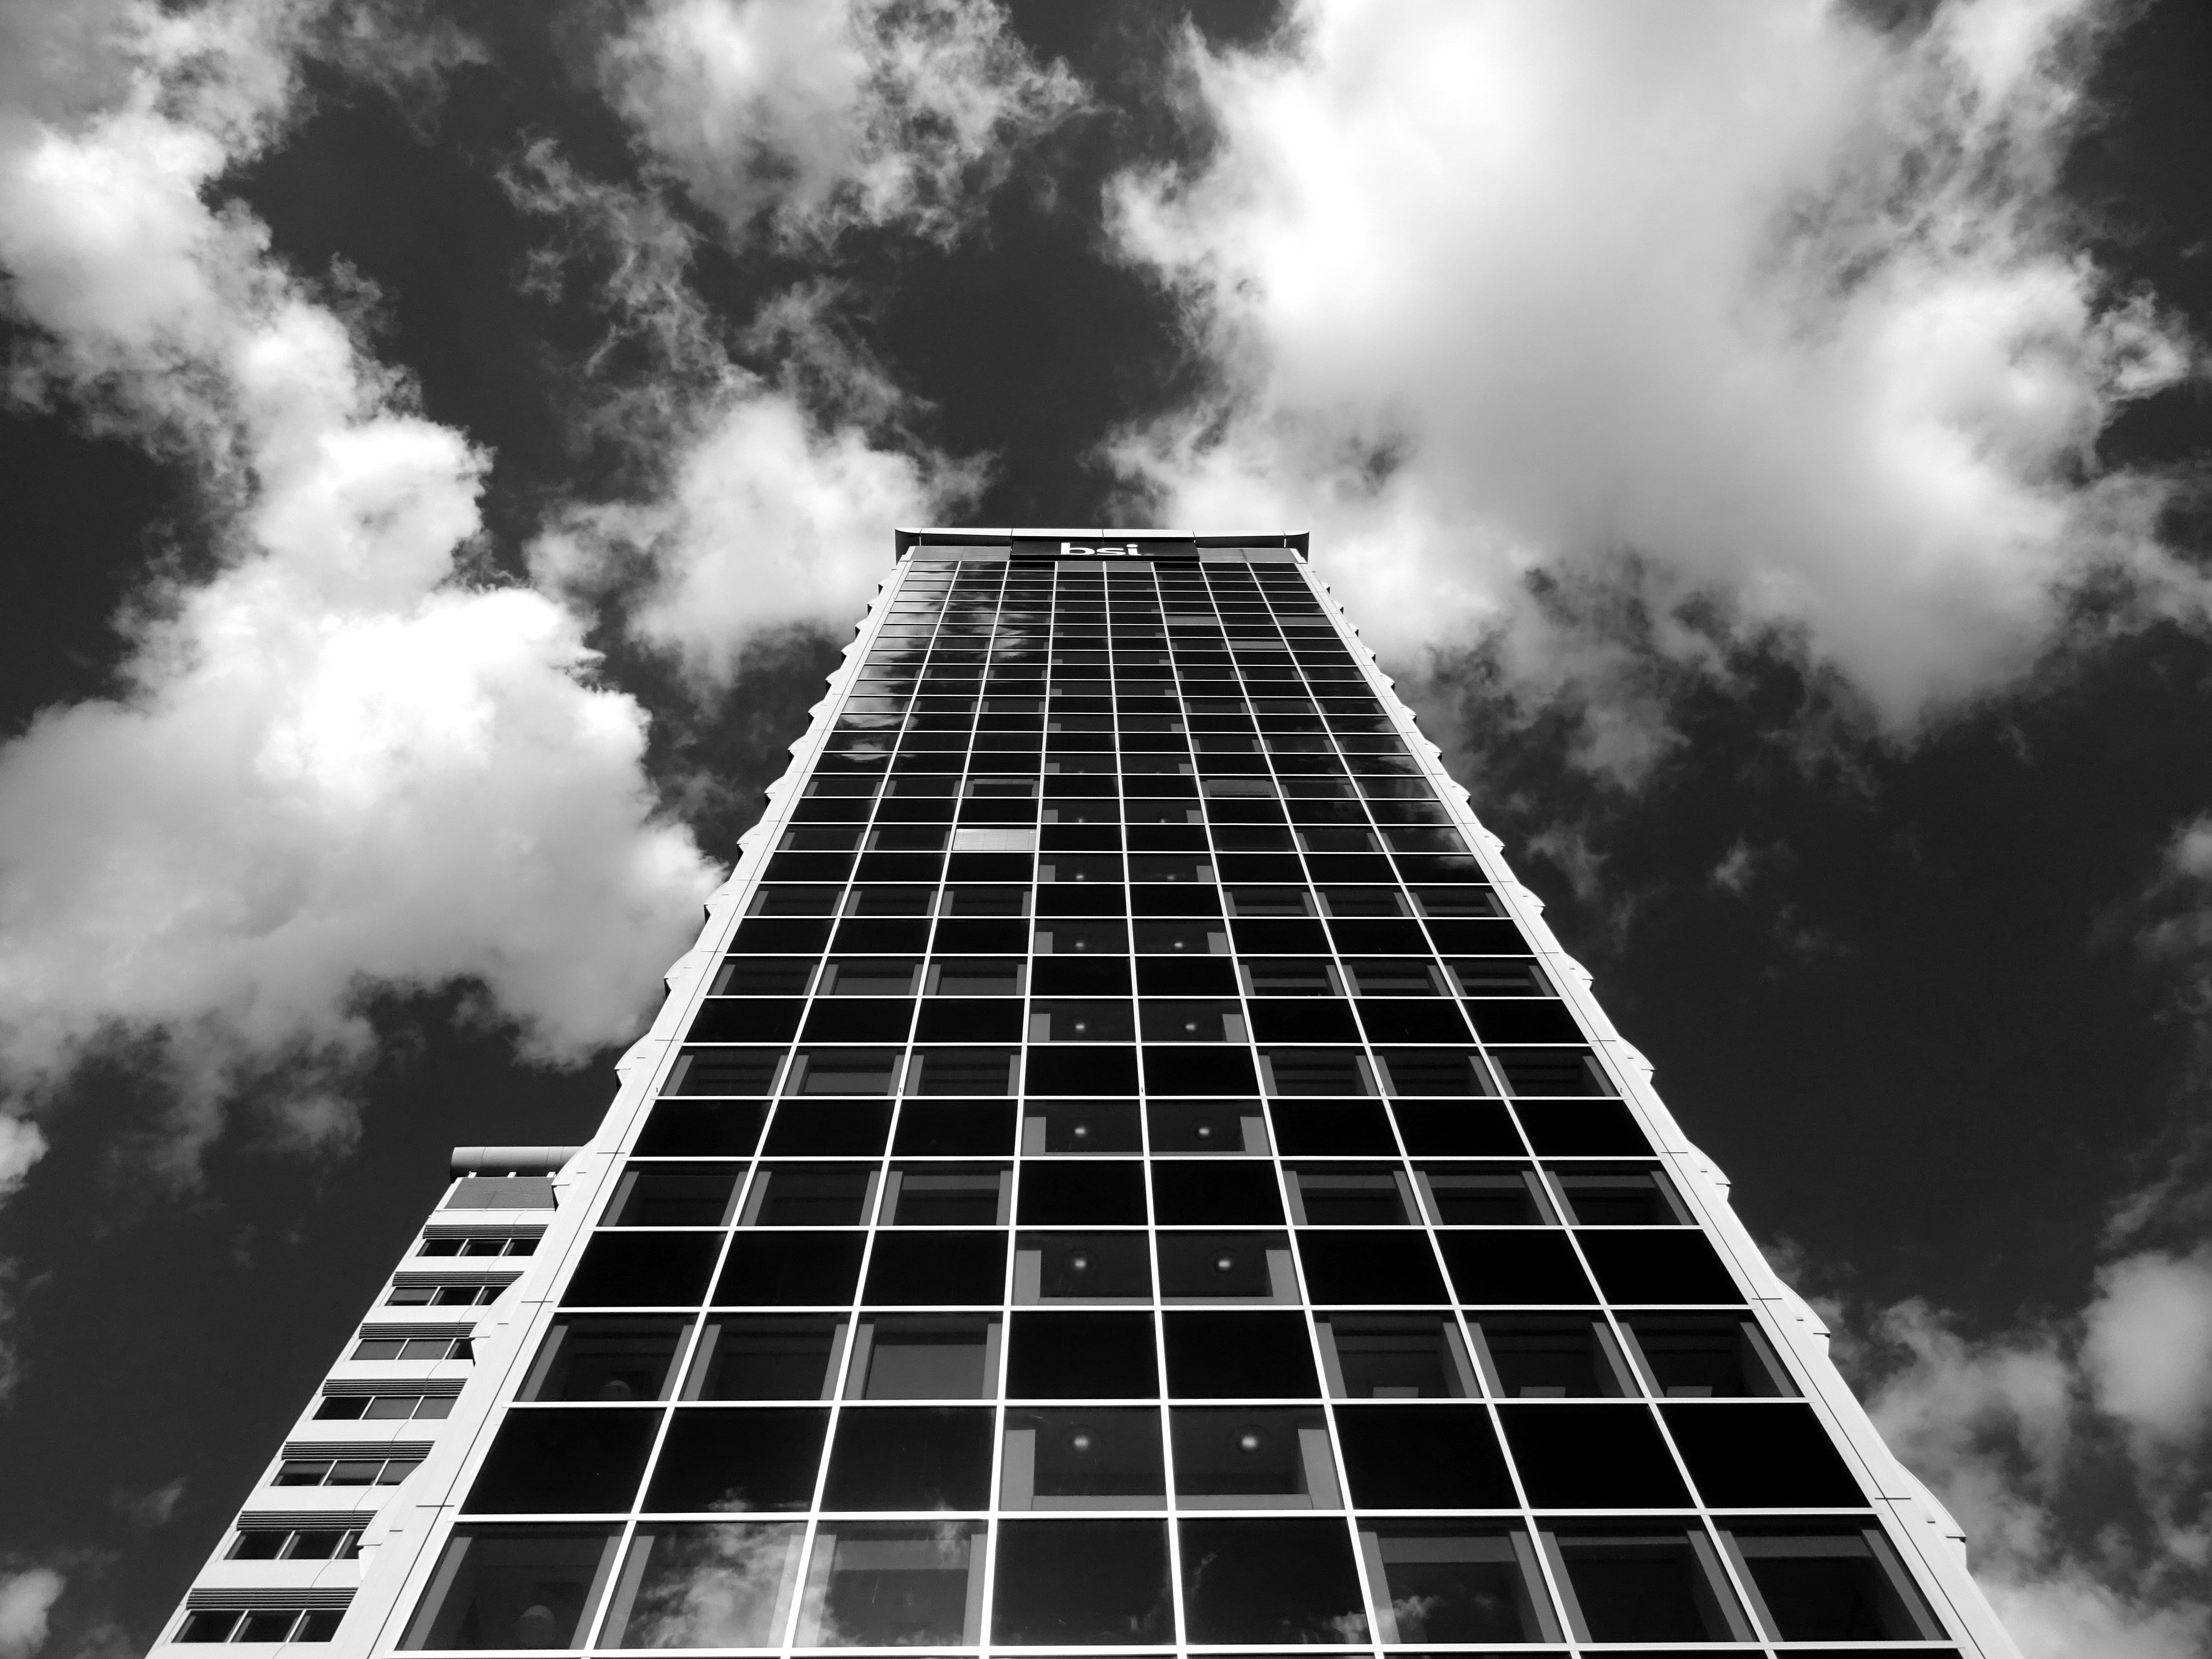
sky, white, black, architecture, black and white, skyscraper, monochrome photography, daytime, cloud, urban area, landmark, monochrome, tower, building, tower block, city, metropolitan area, symmetry, line, photography, reflection, metropolis, stock photography, condominium, commercial building, sunlight, facade, meteorological phenomenon, style, world